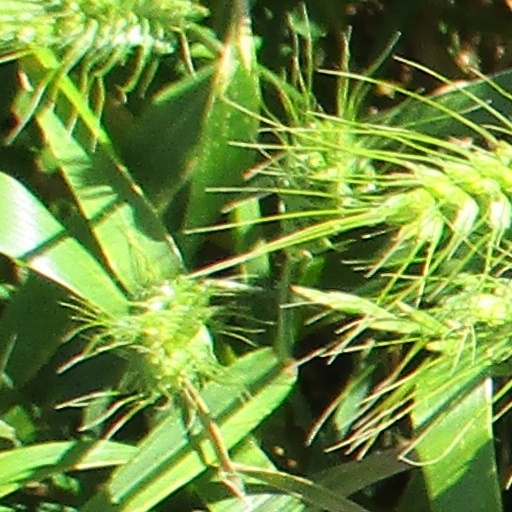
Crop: wheat